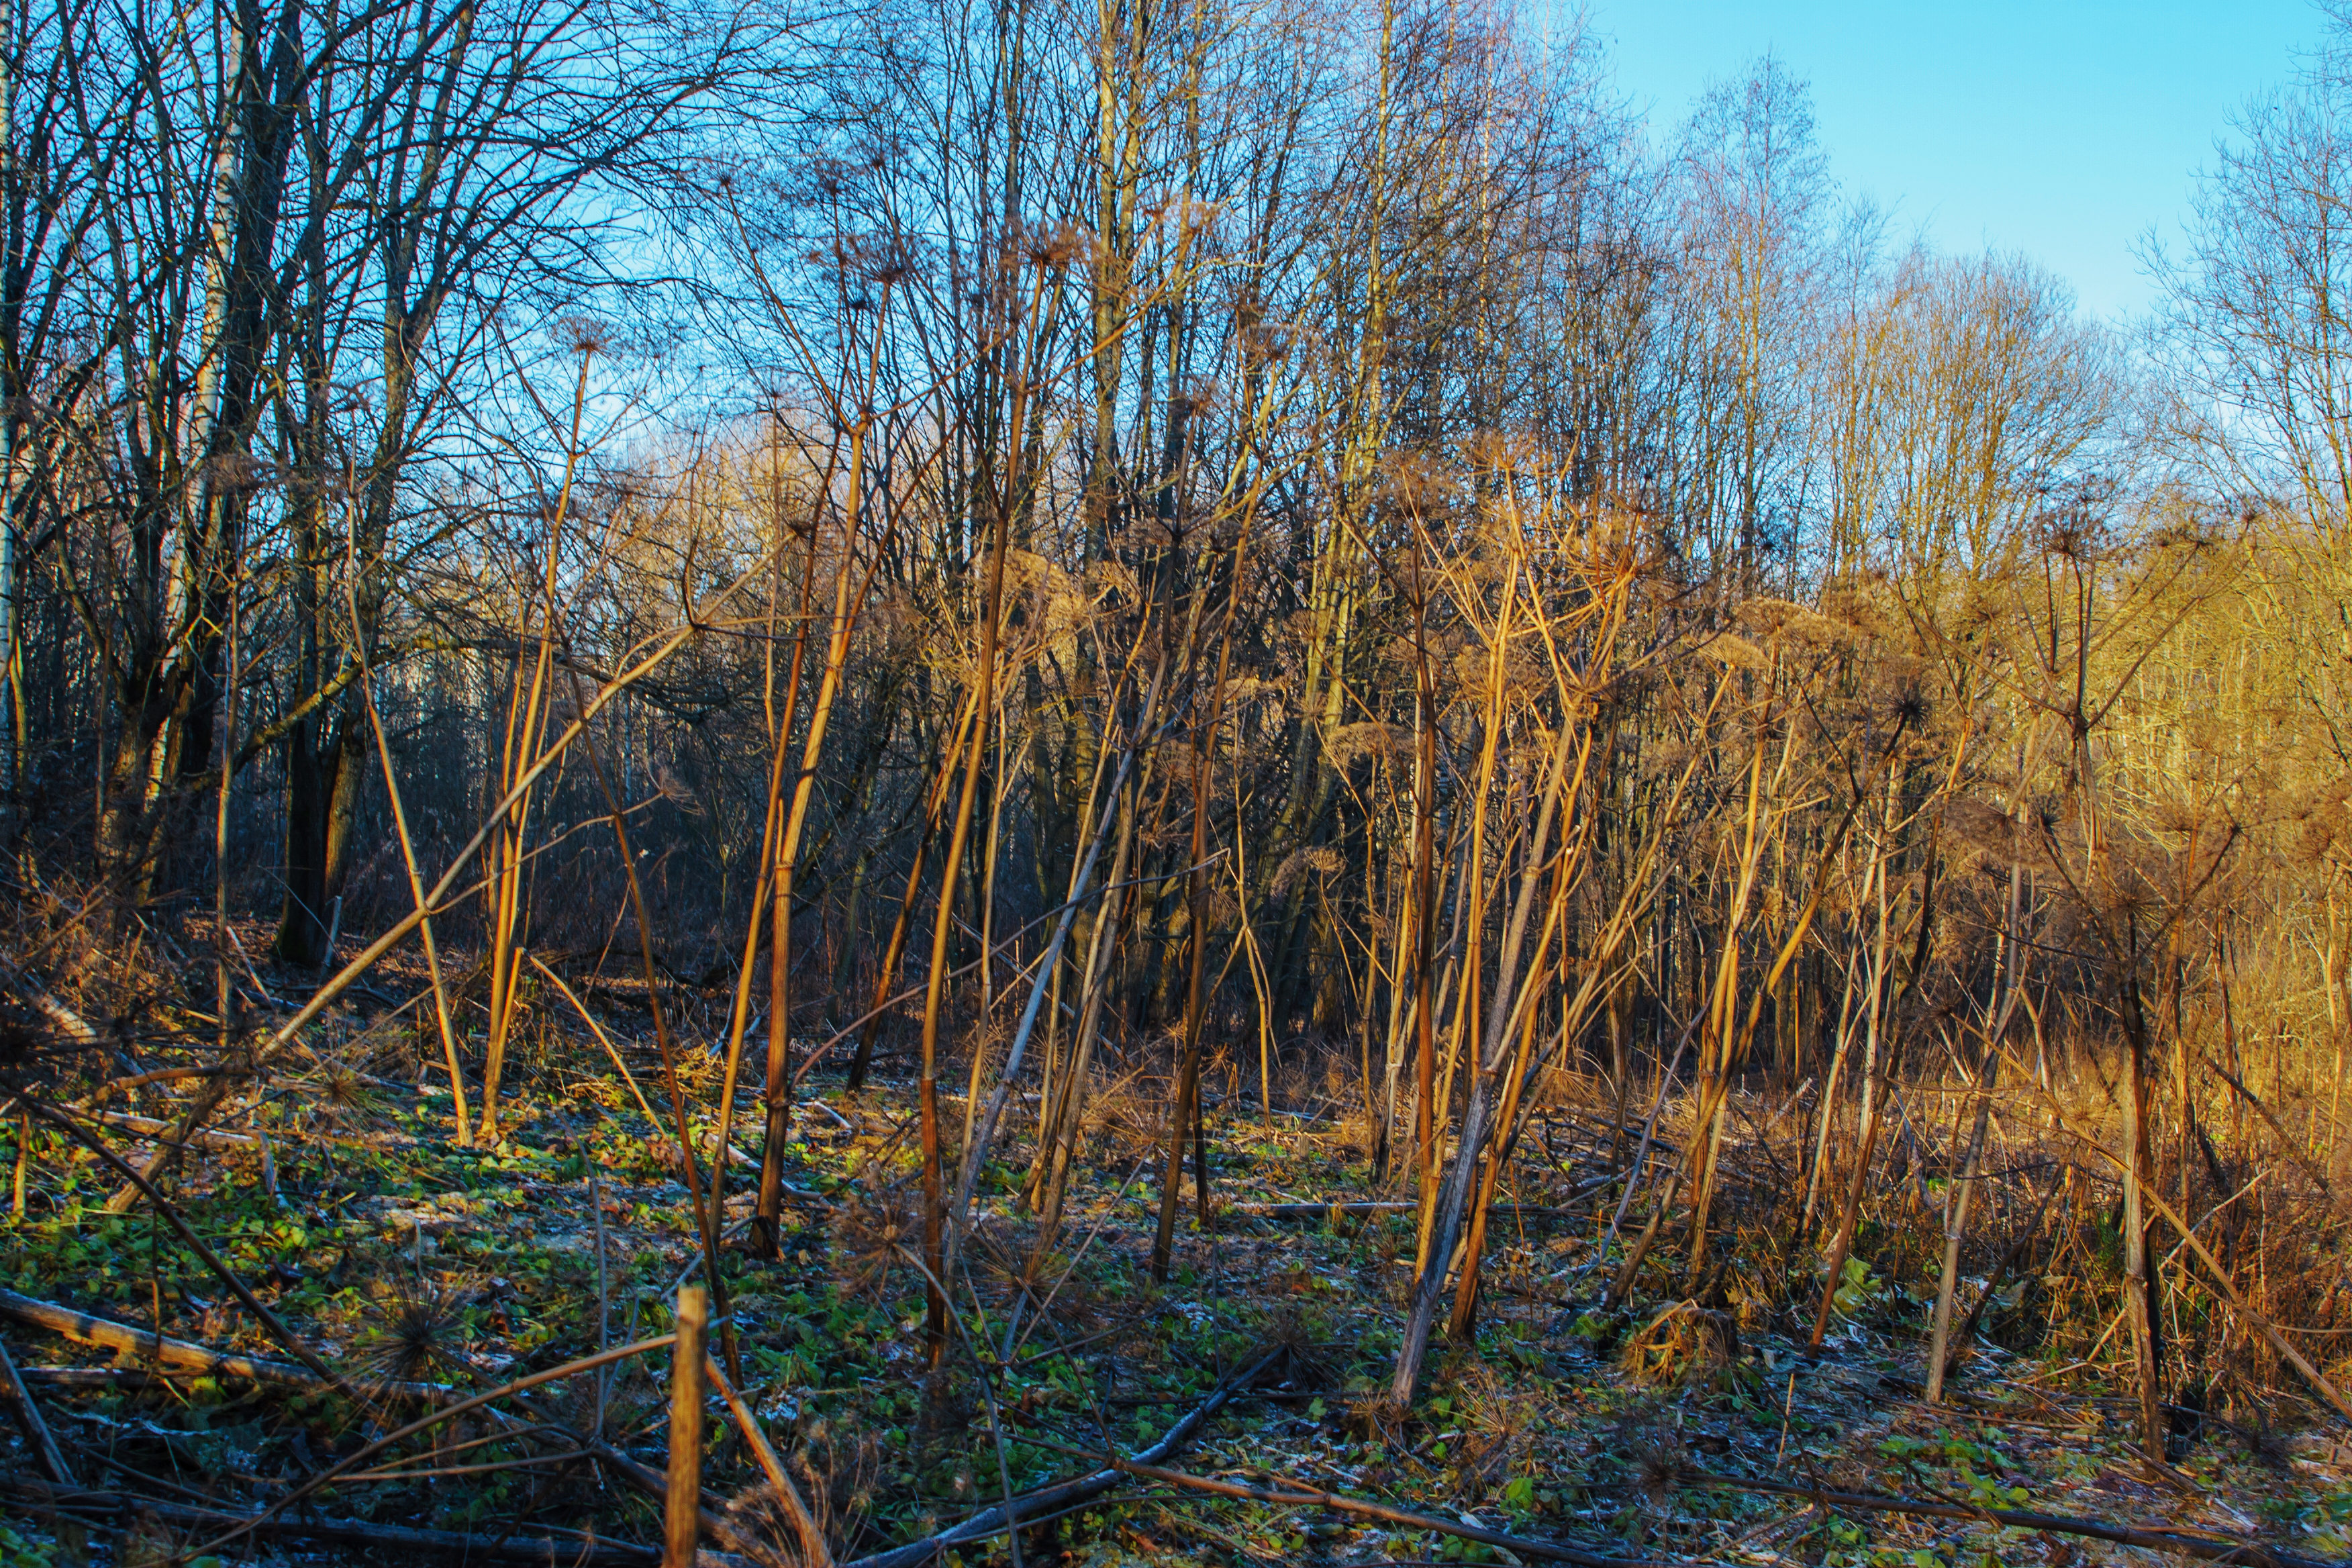
images, sky, plant, natural landscape, twig, wood, trunk, tree, bank, deciduous, grass, terrestrial plant, landscape, grassland, wetland, forest, riparian zone, prairie, flowering plant, temperate broadleaf and mixed forest, wildlife, woodland, spruce fir forest, People in nature, grove, marsh, riparian forest, winter, shrubland, reflection, tropical and subtropical coniferous forests, Northern hardwood forest, bog, jungle, temperate coniferous forest, old growth forest, pond, plant stem, floodplain, autumn, birch family, swamp, lacustrine plain, bayou, fen, valdivian temperate rain forest